Veronica serpyllifolia

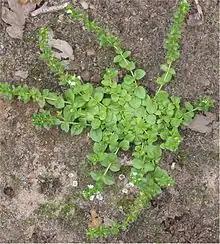
"Veronica serpyllifolia" can grow in low mats.

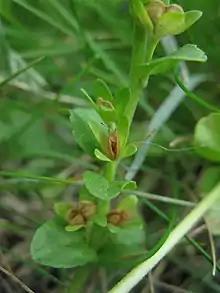
"Veronica serpyllifolia" capsules.

"Veronica serpyllifolia" L. var. serpyllifolia, commonly known as thyme-leaved speedwell, is native mostly to Eurasia and is introduced to North America and New Zealand. As of 2010, it is known to occur in 37 of the US states and is considered a weed in North America. It frequently occurs in open grass lands and cultivated areas on lighter soils. It grows in full sunlight, tolerates partial shade, and thrives in a moist environment during the spring . They can grow in elevations up to 3300 m.